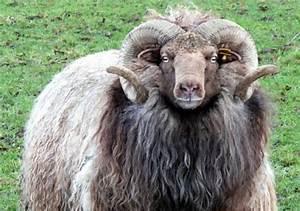
sheep